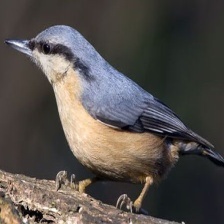
Species: CRESTED NUTHATCH
Scientific name: SITTA CAROLINENSIS